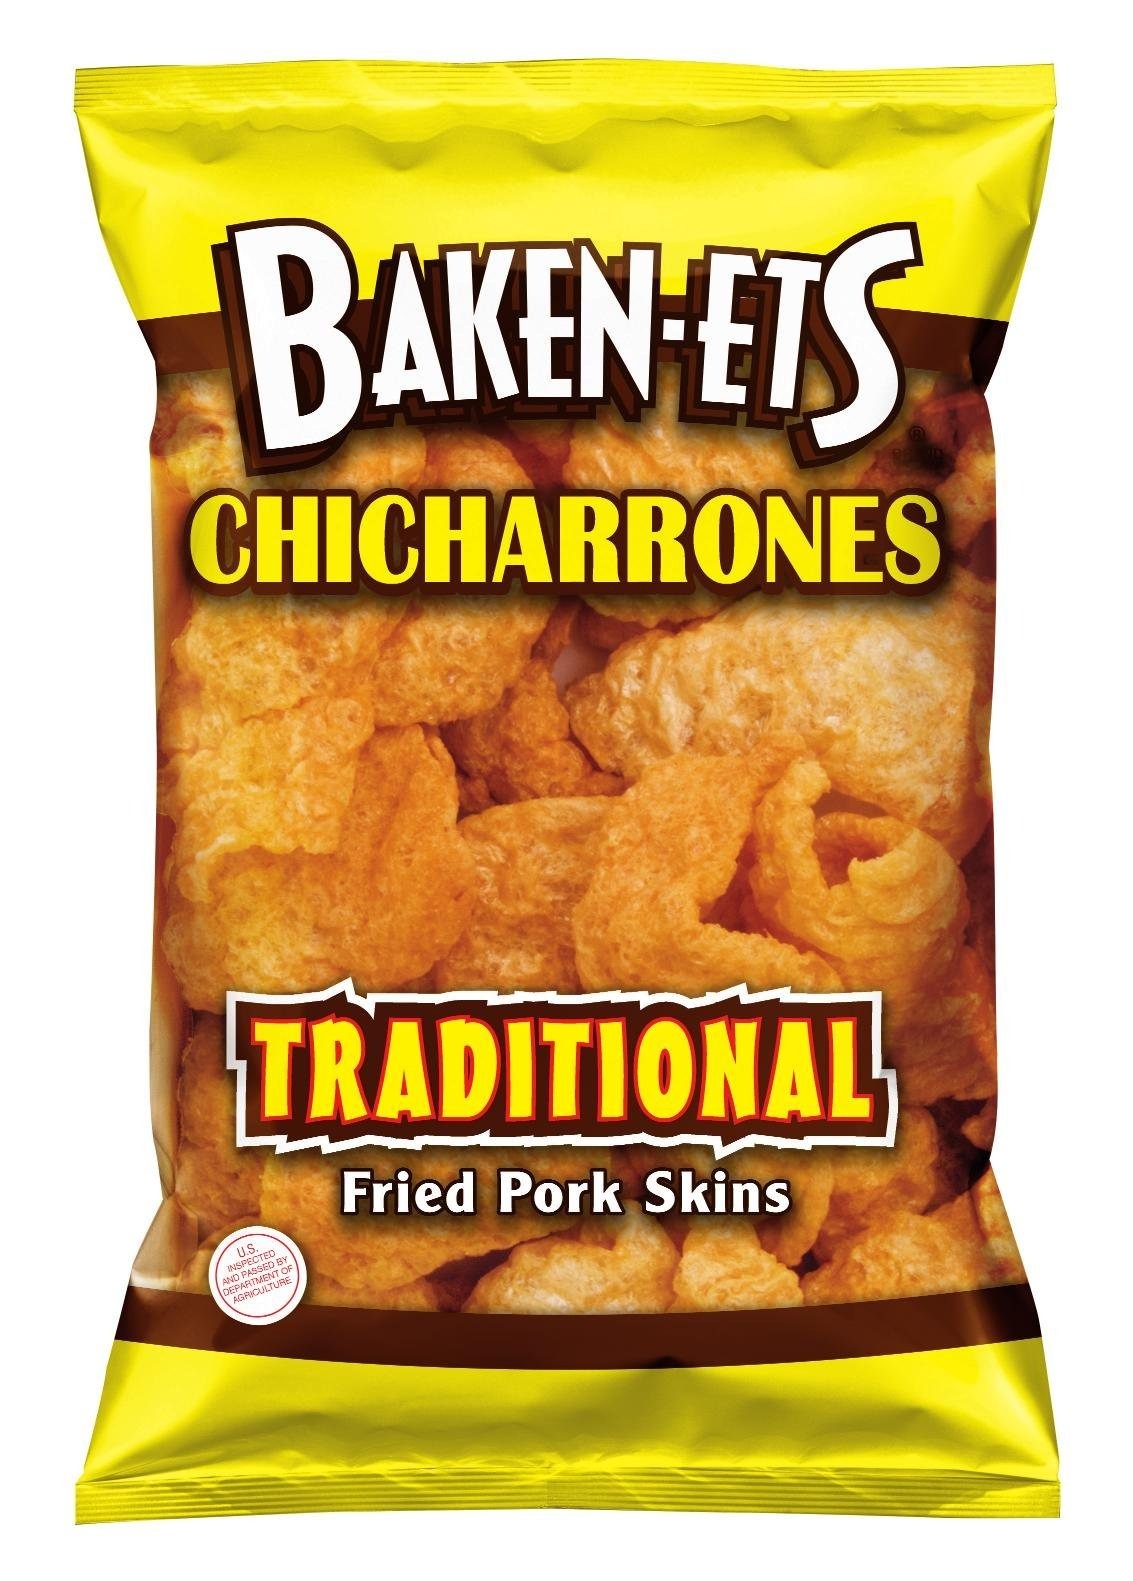
Item Name: Baken-Ets Fried Pork Skins, Traditional, 3.5 Ounce (Pack of 6)
Bullet Point 1: 6 count 3.5 oz. bags of BAKEN-ETS Traditional Fried Pork Skins
Bullet Point 2: Delicious and crunchy pork skins that can be enjoyed in-between meals
Bullet Point 3: Pack a few for on-the-go snacking
Bullet Point 4: Tasty snack for the pork skin lover
Bullet Point 5: Share these bags with friends or a coworker at snack time
Value: 21.0
Unit: Ounce

Price: 3.065